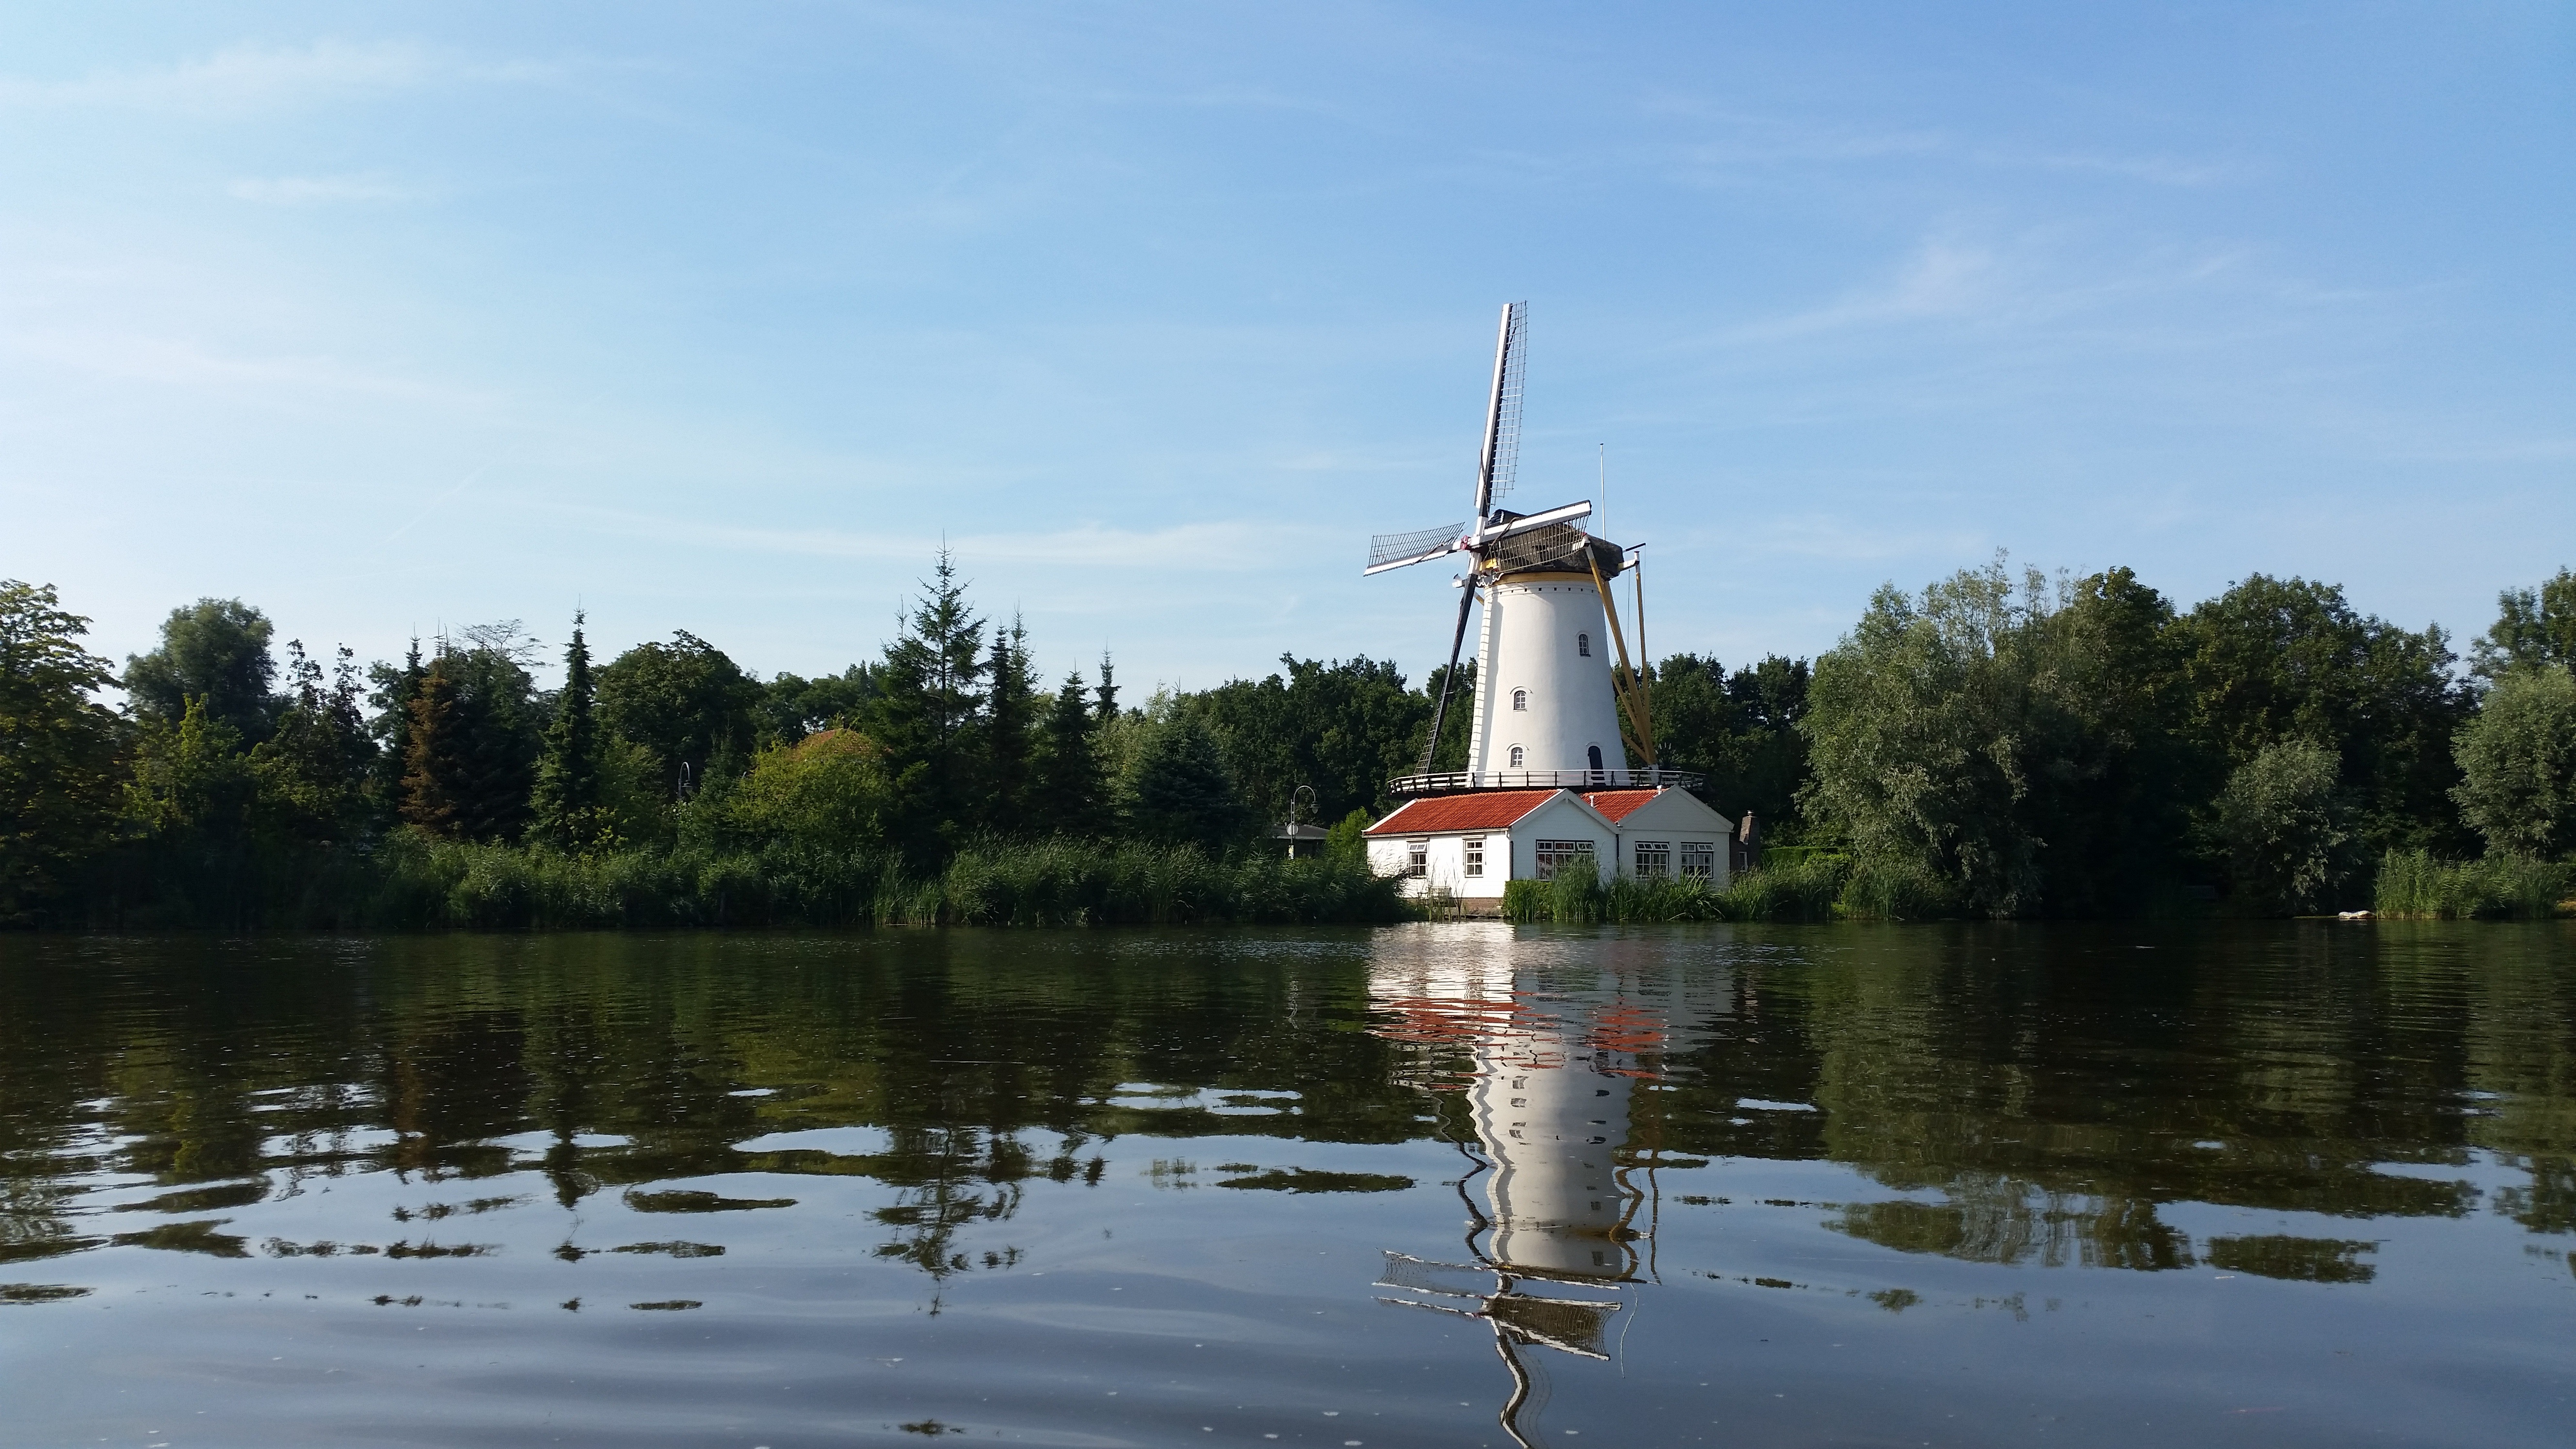
water, lake, windmill, reflection, vehicle, tower, rotterdam, mill, boating, rotten, revier